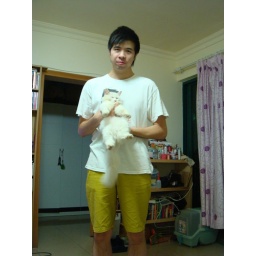
teddy bear in white with a thick tail. :)